Pugneys Country Park

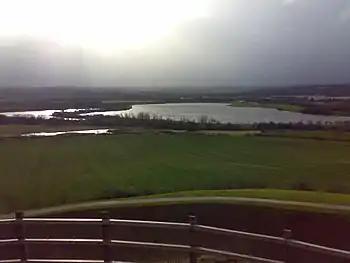
A view of the main lake at Pugneys Country Park from Sandal Castle.

Pugneys Country Park is a park located on the A636 between Wakefield, West Yorkshire, England and Junction 39 of the M1 motorway. It is a Local Nature Reserve.